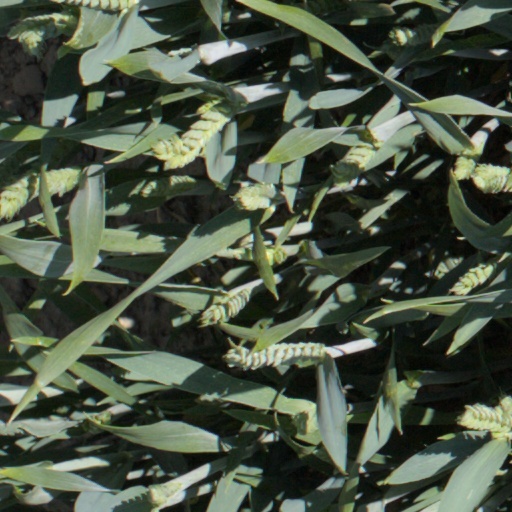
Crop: wheat